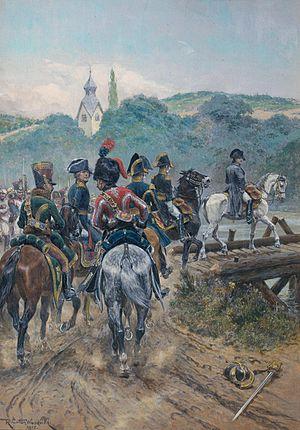
La bataille de Wagram est une bataille de la guerre de la Cinquième Coalition, qui fut décisive pour son issue. Elle a eu lieu dans les plaines Marchfeld, sur la rive nord du Danube, la principale zone de combats se localisant aux environs du village de Deutsch-Wagram, à 10 km au nord-est de Vienne. Les deux jours de lutte ont vu s'imposer l'armée impériale française, sous le commandement de Napoléon Iᵉʳ face à l'armée impériale autrichienne commandée par l'archiduc Charles d'Autriche-Teschen. La bataille de Wagram fut la plus meurtrière des batailles qui avaient eu lieu jusqu'alors, et ne sera égalée ou dépassée que par les batailles de la Moskova et Leipzig. Après le combat, épuisées et ayant subi de très lourdes pertes, les forces françaises ne peuvent poursuivre leur ennemi. Néanmoins, la situation des Autrichiens, déjà très difficile avant le combat, devient alors désespérée après la défaite.